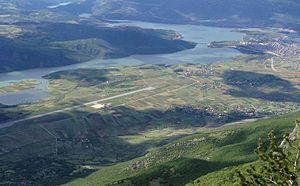
L'aéroport Cheikh Zayed de Kukës est un aéroport en construction situé à environ 3,5 km au sud de Kukës, en Albanie. Le gouvernement de l'Albanie a accordé l'autorisation de trafic international de passagers en 2016. L'aéroport est nommé d'après l'un des principaux fondateur des Émirats arabes unis, Zayed ben Sultan Al Nahyane, qui, personnellement, a fondé la construction de cet aéroport.